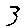
Label: 3